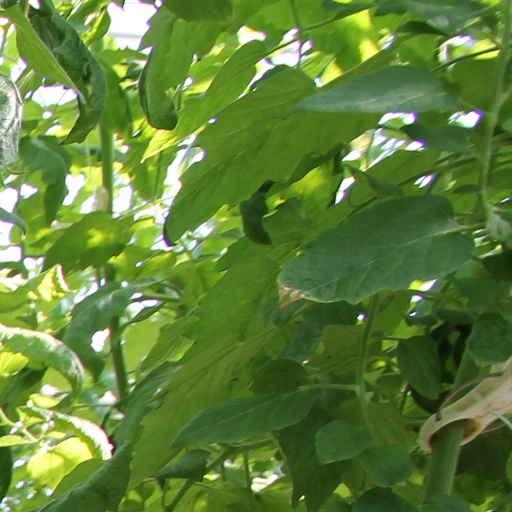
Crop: tomato